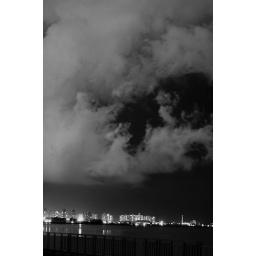
City View from Verrazano Bridge. Weird how the cloud forms moved in over the water and the city. Was almost instant.